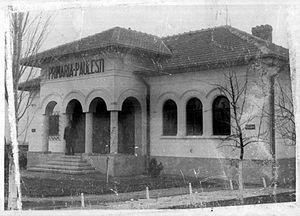
Mairie de Pauleşti, Judeţul Prahova, Roumanie. Architecte: Toma T. Socolescu. Ce bâtiment a été construit entre 1938 et 1939. Nous sommes les descendants et uniques ayant-droits de toute l'oeuvre de Toma T. Socolescu (mort en 1960 à Bucarest).
Toma T. Socolescu fut un architecte roumain majeur. Pilier de l'architecture roumaine du début du XXᵉ siècle jusqu'à la Seconde Guerre mondiale, il a consacré toute sa vie à sa région de Prahova et particulièrement à la ville de Ploiești. Il contribuera aussi largement à la vie culturelle de son pays.